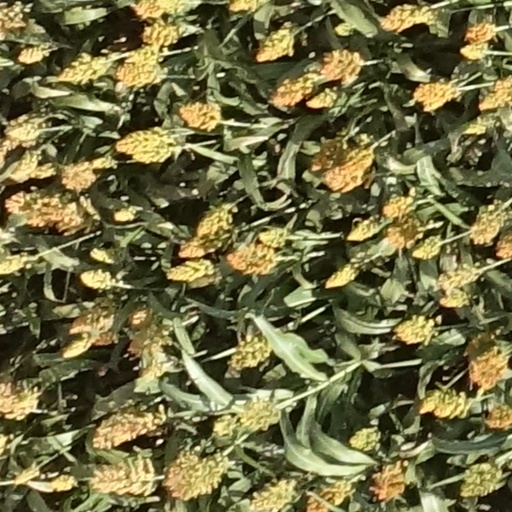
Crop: sorghum